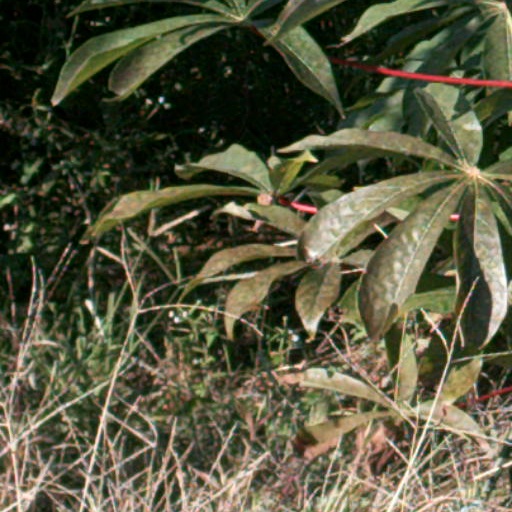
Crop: cassava